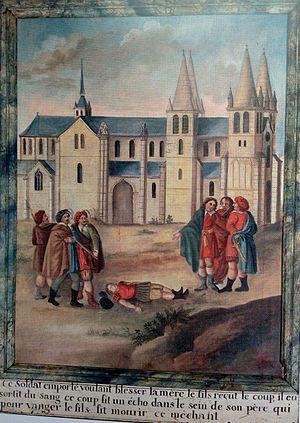
Miracle de Déols
L’abbaye Notre-Dame de Déols ou abbaye Notre-Dame de Bourg-Dieu est une ancienne abbaye bénédictine, maintenant très largement en ruines, située à Déols en Bas-Berry, dans le département de l'Indre, près de Châteauroux. Elle est fondée le 2 septembre 917 par Ebbes le Noble, seigneur de Déols. Il imite en cela son seigneur Guillaume Iᵉʳ d'Aquitaine, comte d'Auvergne de Berry, de Limousin, de Lyon et de Mâcon, qui peu d'années auparavant avait fondé l'abbaye de Cluny en Saône-et-Loire. Tout comme son puissant modèle bourguignon, l'abbaye est placée sous l'autorité directe du pape, et non sous celle de l'archevêque de Bourges.